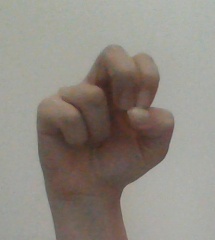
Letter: gaaf